Aruna Shields

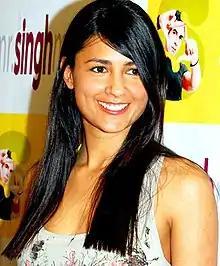
Shields in 2010

Aruna Lakkur Nagappa Srinivasa Murthy, better known as Aruna Shields, is a British psychotherapist and a former actress and filmmaker. She debuted with the 2010 Indian film "Prince" starring Vivek Oberoi.